Solvent suppression

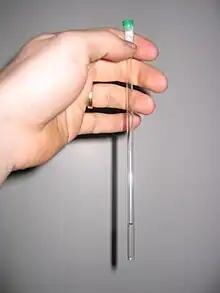
An NMR tube with a sample dissolved in a solvent

Solvent suppression is any technique in nuclear magnetic resonance spectroscopy (NMR) to decrease undesired signal from a sample's solvent.